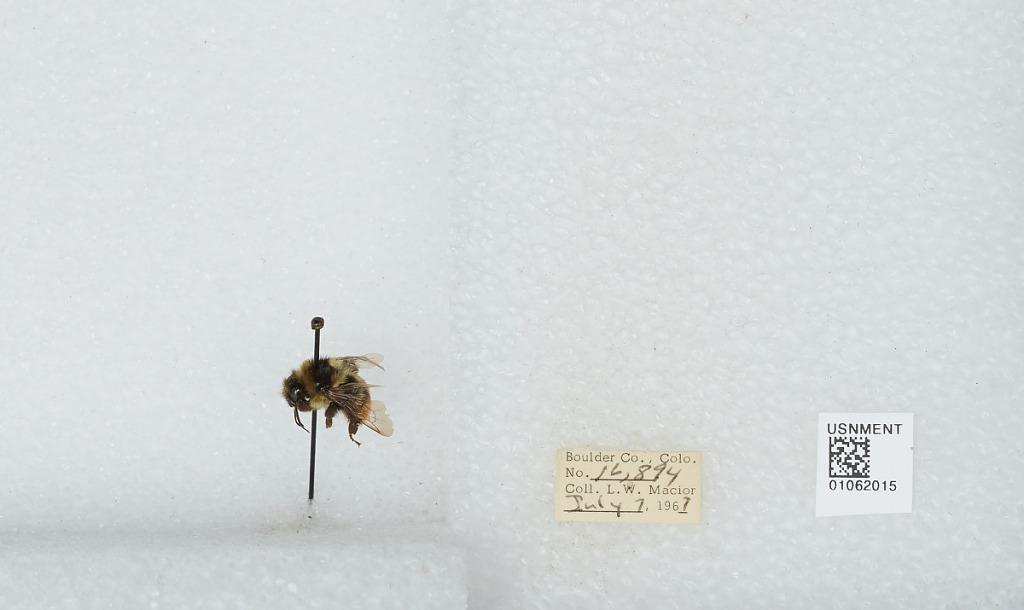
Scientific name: Bombus (Pyrobombus) bifarius Cresson
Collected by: L. Macior
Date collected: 1967-7-7
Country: United States
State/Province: Colorado
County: Boulder
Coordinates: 40.0017, -105.308